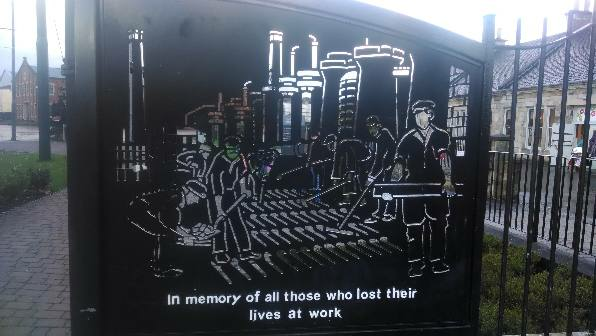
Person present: No